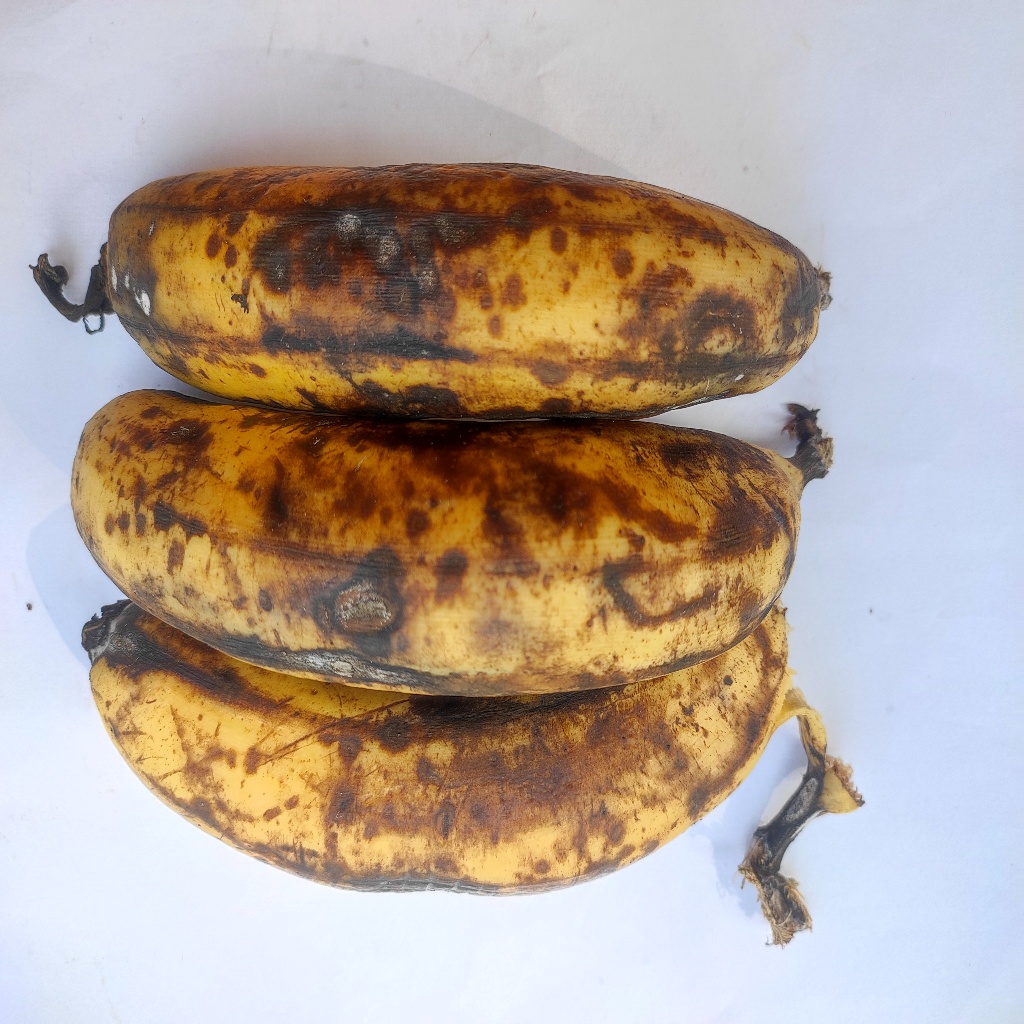
Crop: banana
Quality class: Defect